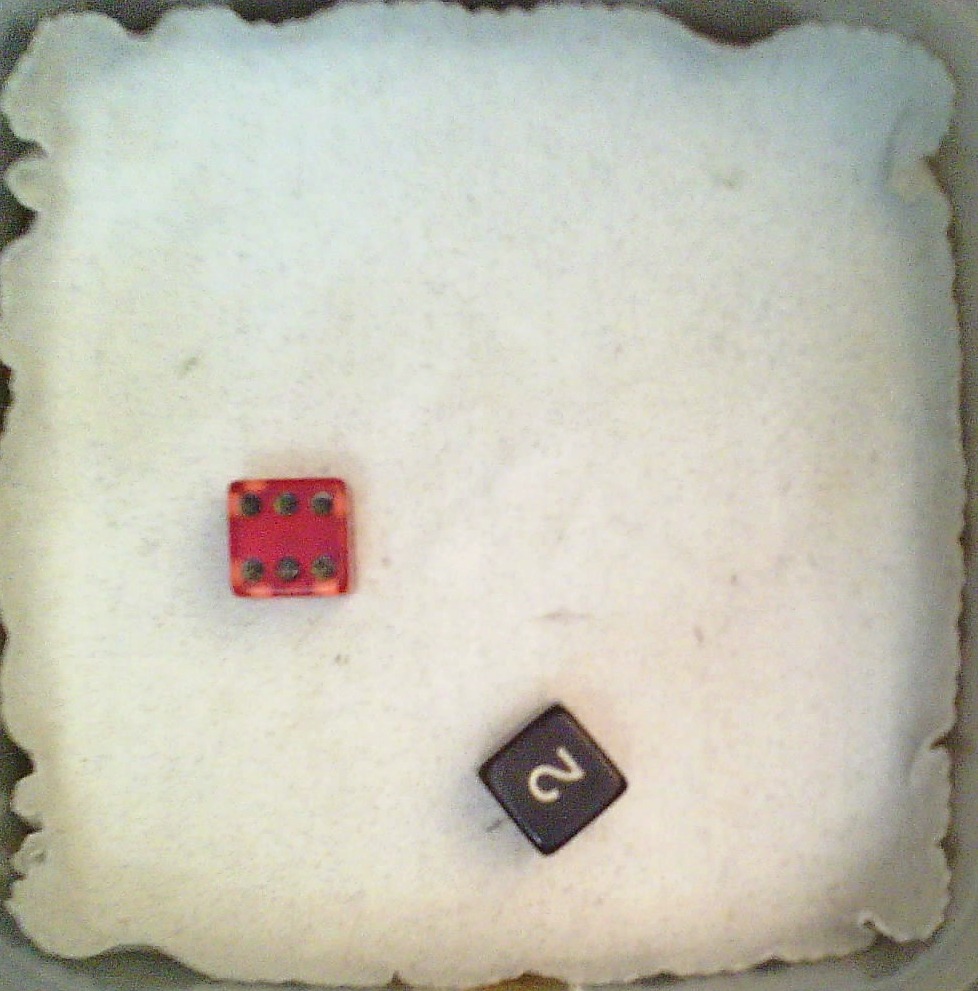
Dice in frame:
type: d6
value: 6
type: d6
value: 2
Label source: human
Face values trusted: yes